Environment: real
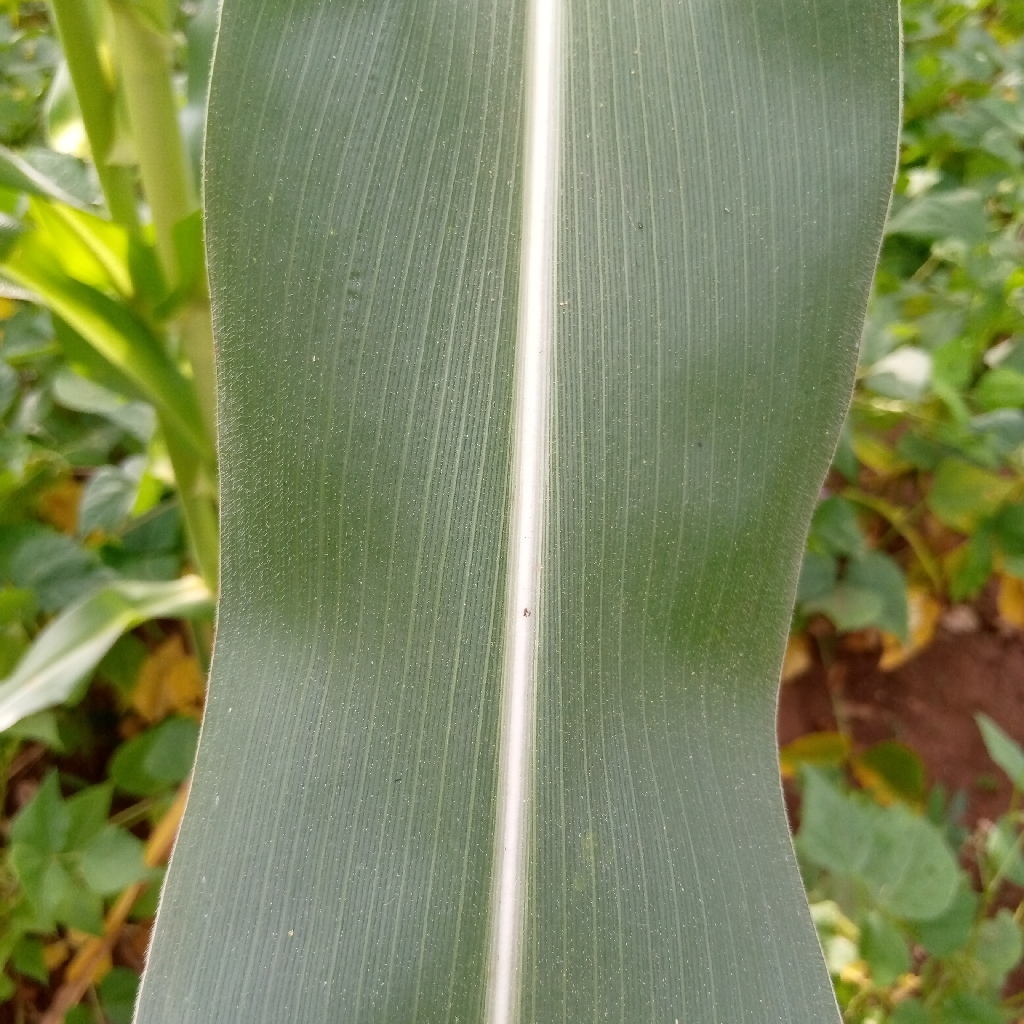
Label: healthy